Nancy Allen (architect)

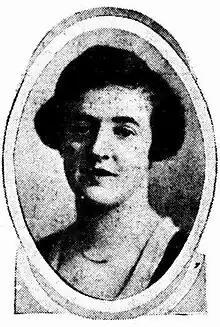
Allen in 1932

Nancy Lorne Allen (5 December 1908 – 18 October 1993) was an Australian architect and only the second woman registered to practise in Western Australia.